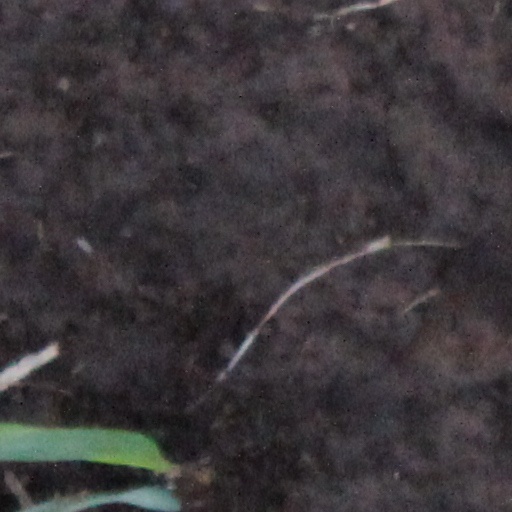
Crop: wheat